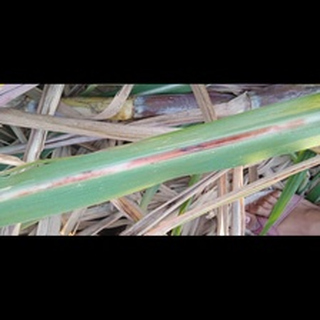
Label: sugarcane_red_rot